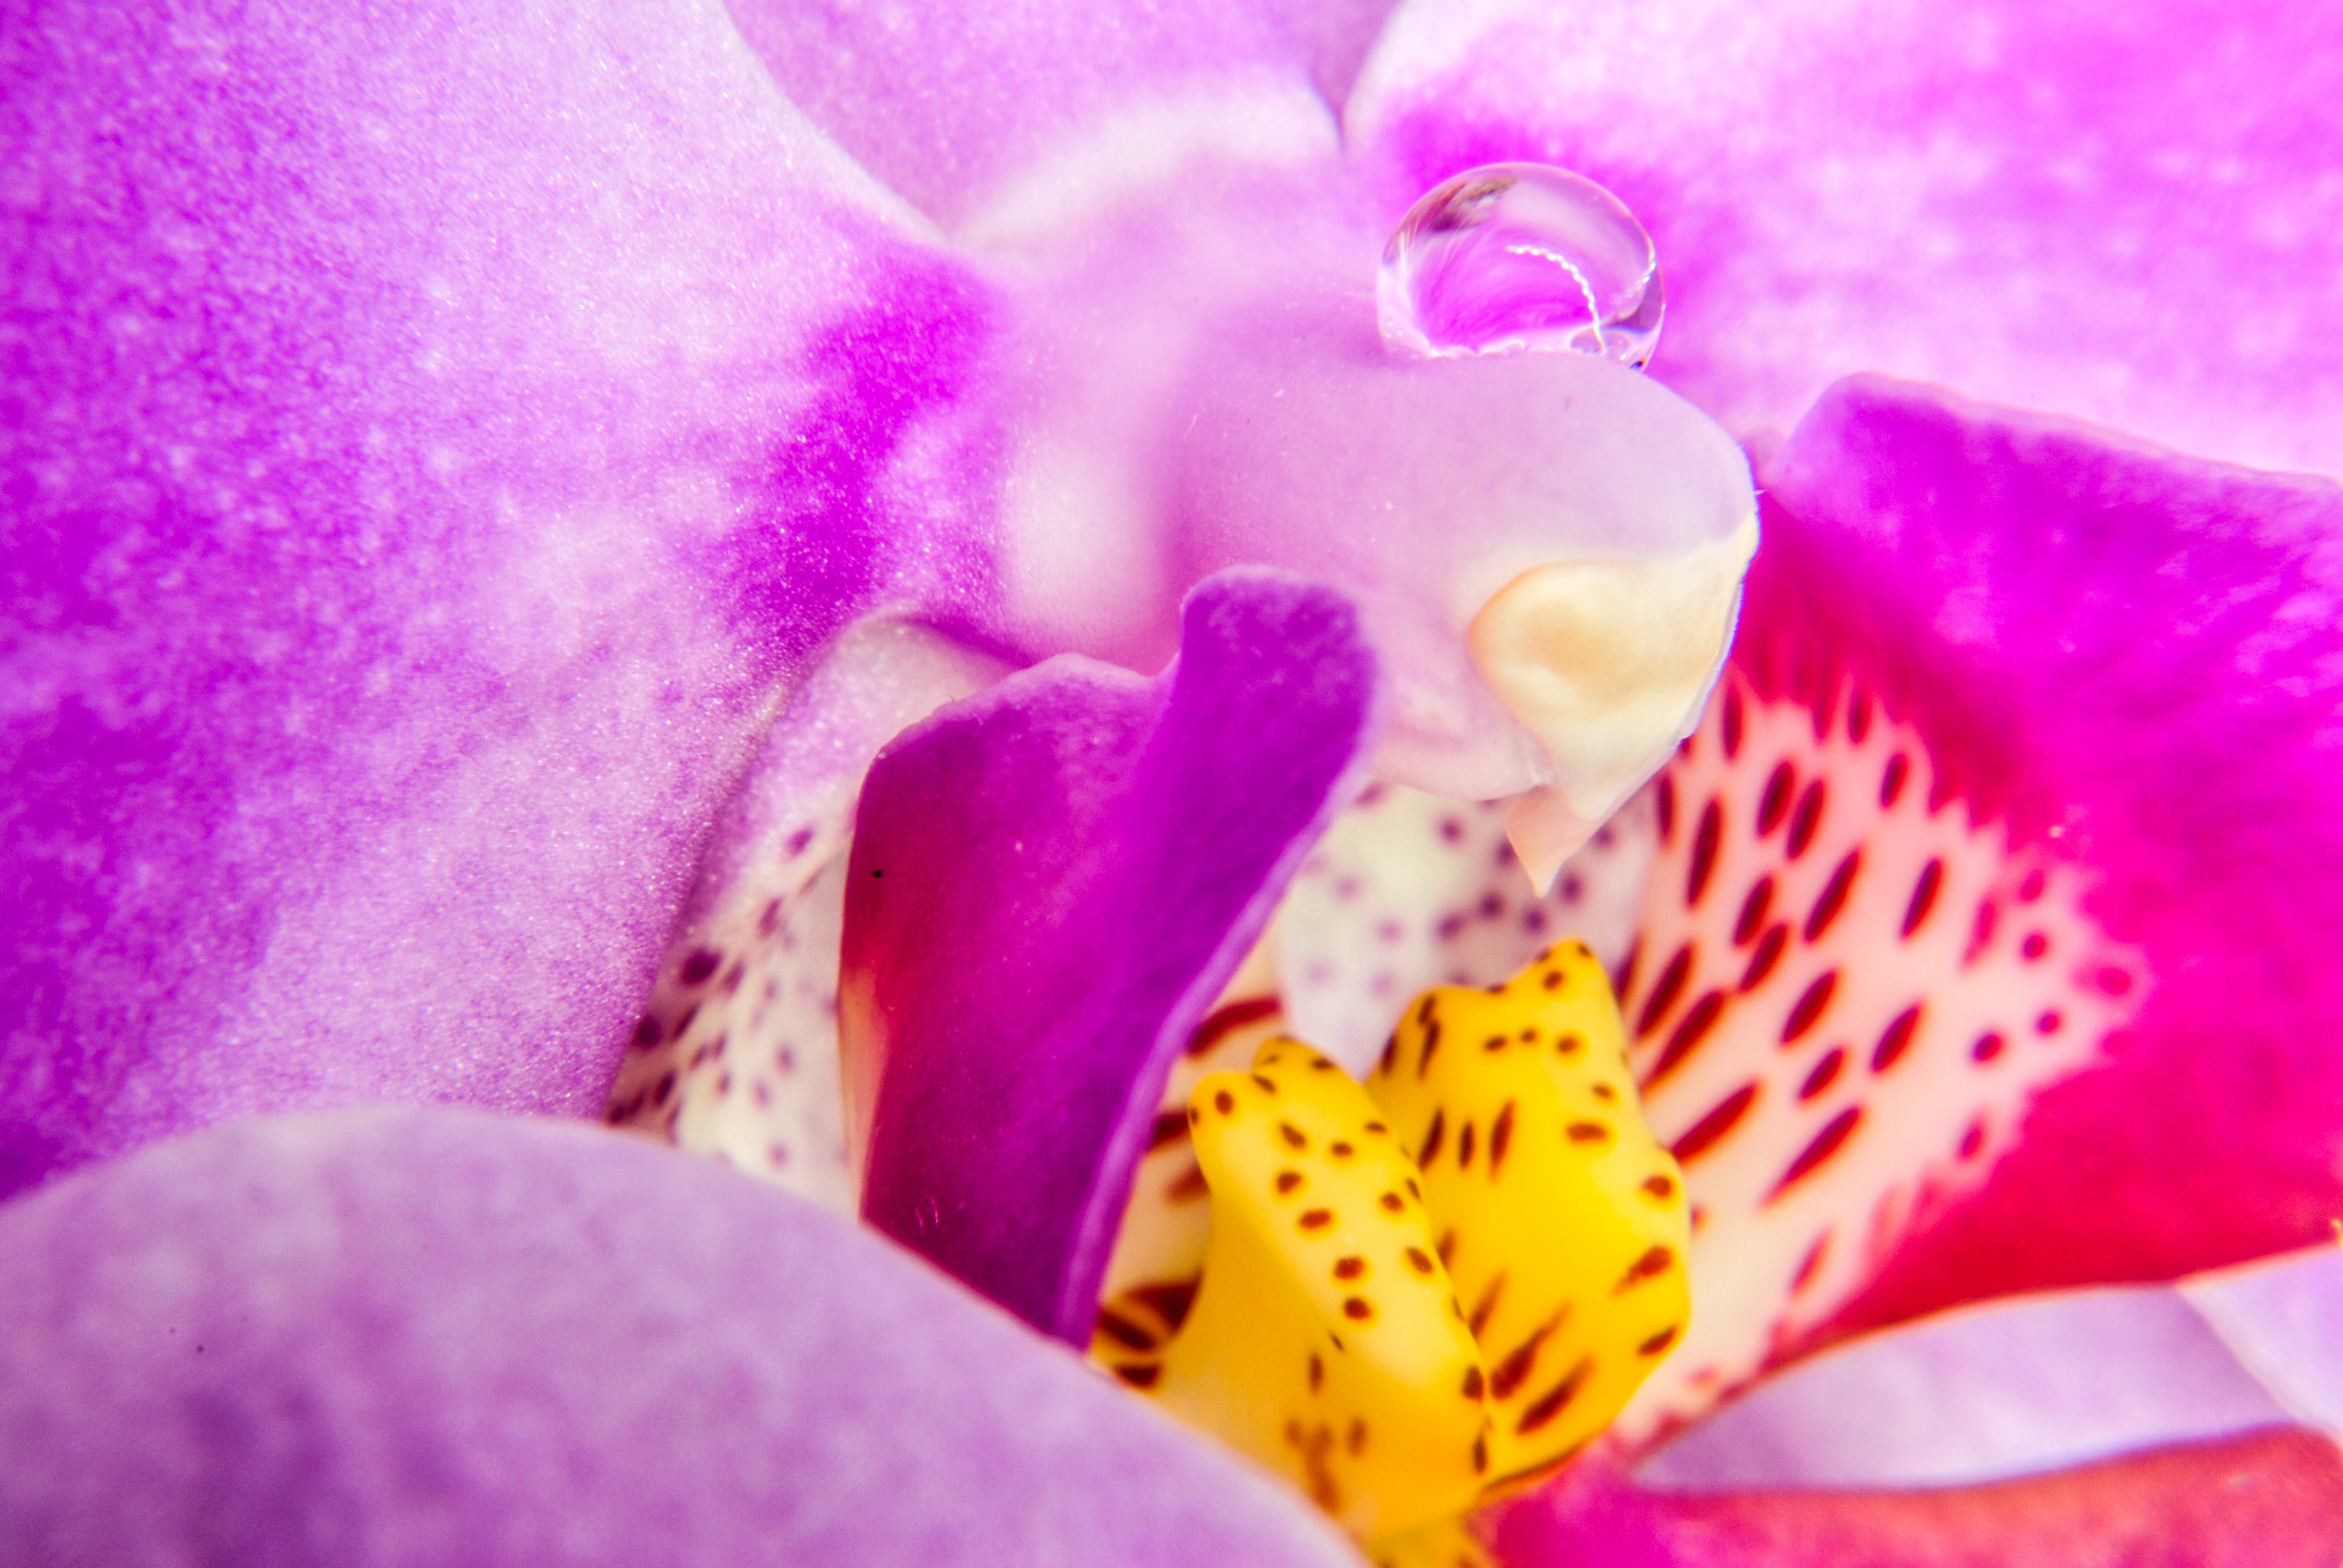
blossom, plant, photography, flower, purple, petal, pollen, pink, flora, orchid, close up, eye, organ, exotic, orchis, macro photography, flowering plant, land plant